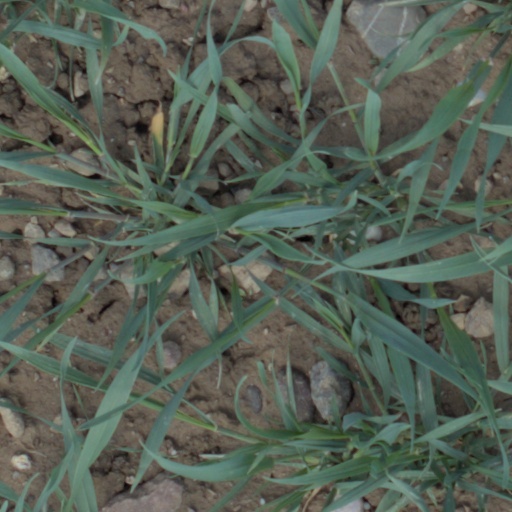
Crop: wheat